Castlereagh Highway

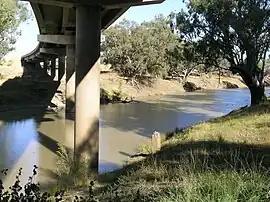
Dick O'Brien Bridge (1991) carrying Castlereagh Highway over Barwon River, Walgett, NSW.

Castlereagh Highway is a state highway located in New South Wales and Queensland, Australia. From north to south the highway traverses South West Queensland and the North West Slopes, Orana, and Central West regions of New South Wales.